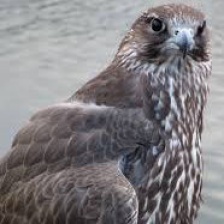
Species: GYRFALCON
Scientific name: FALCO RUSTICOLUS